Dare Wright

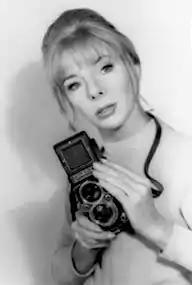

Dare Wright (December 3, 1914 – January 25, 2001) was a Canadian–American children's author, model, and photographer. She is best known for her 1957 children's book, "The Lonely Doll".